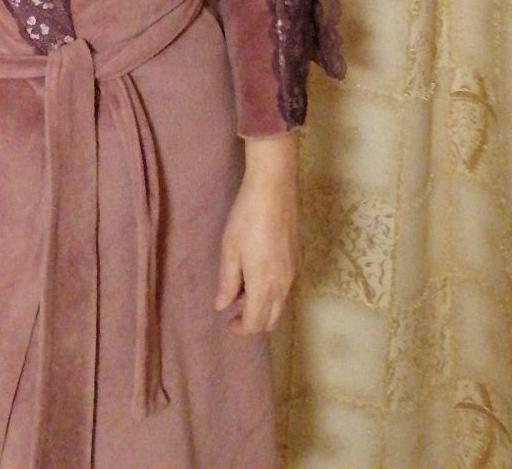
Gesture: no_gesture